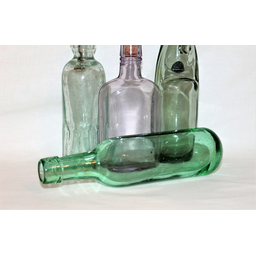
Label: bottles